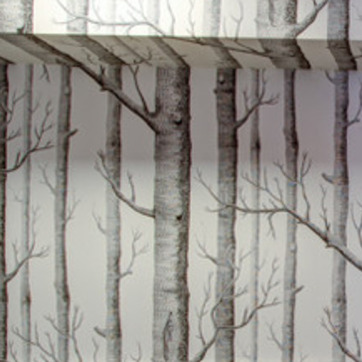
Material: wallpaper